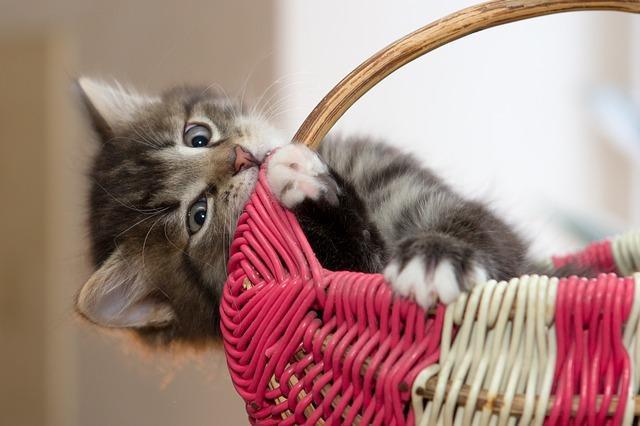
cat